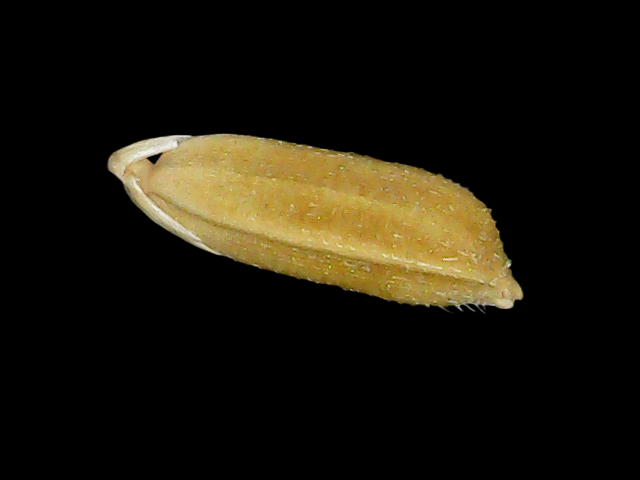
Rice variety: Bd95